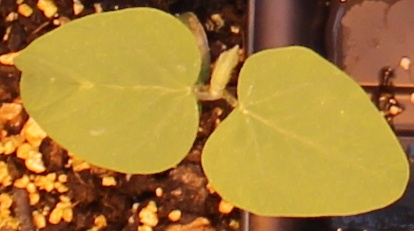
Label: Soybean